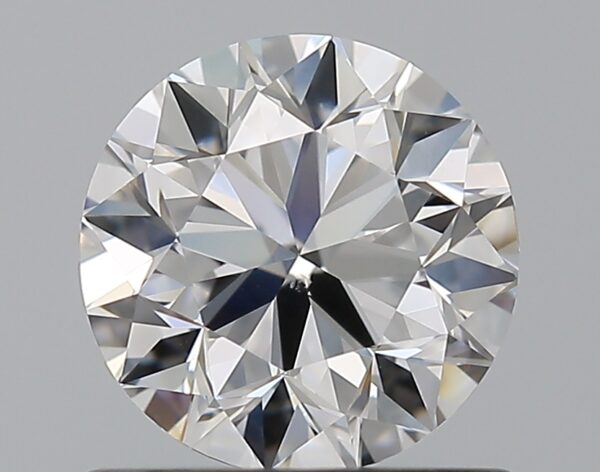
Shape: round
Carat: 0.9
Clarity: VS2
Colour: E
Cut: VG
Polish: EX
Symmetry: VG
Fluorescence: N
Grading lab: GIA
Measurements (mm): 5.97 x 6.04 x 3.87